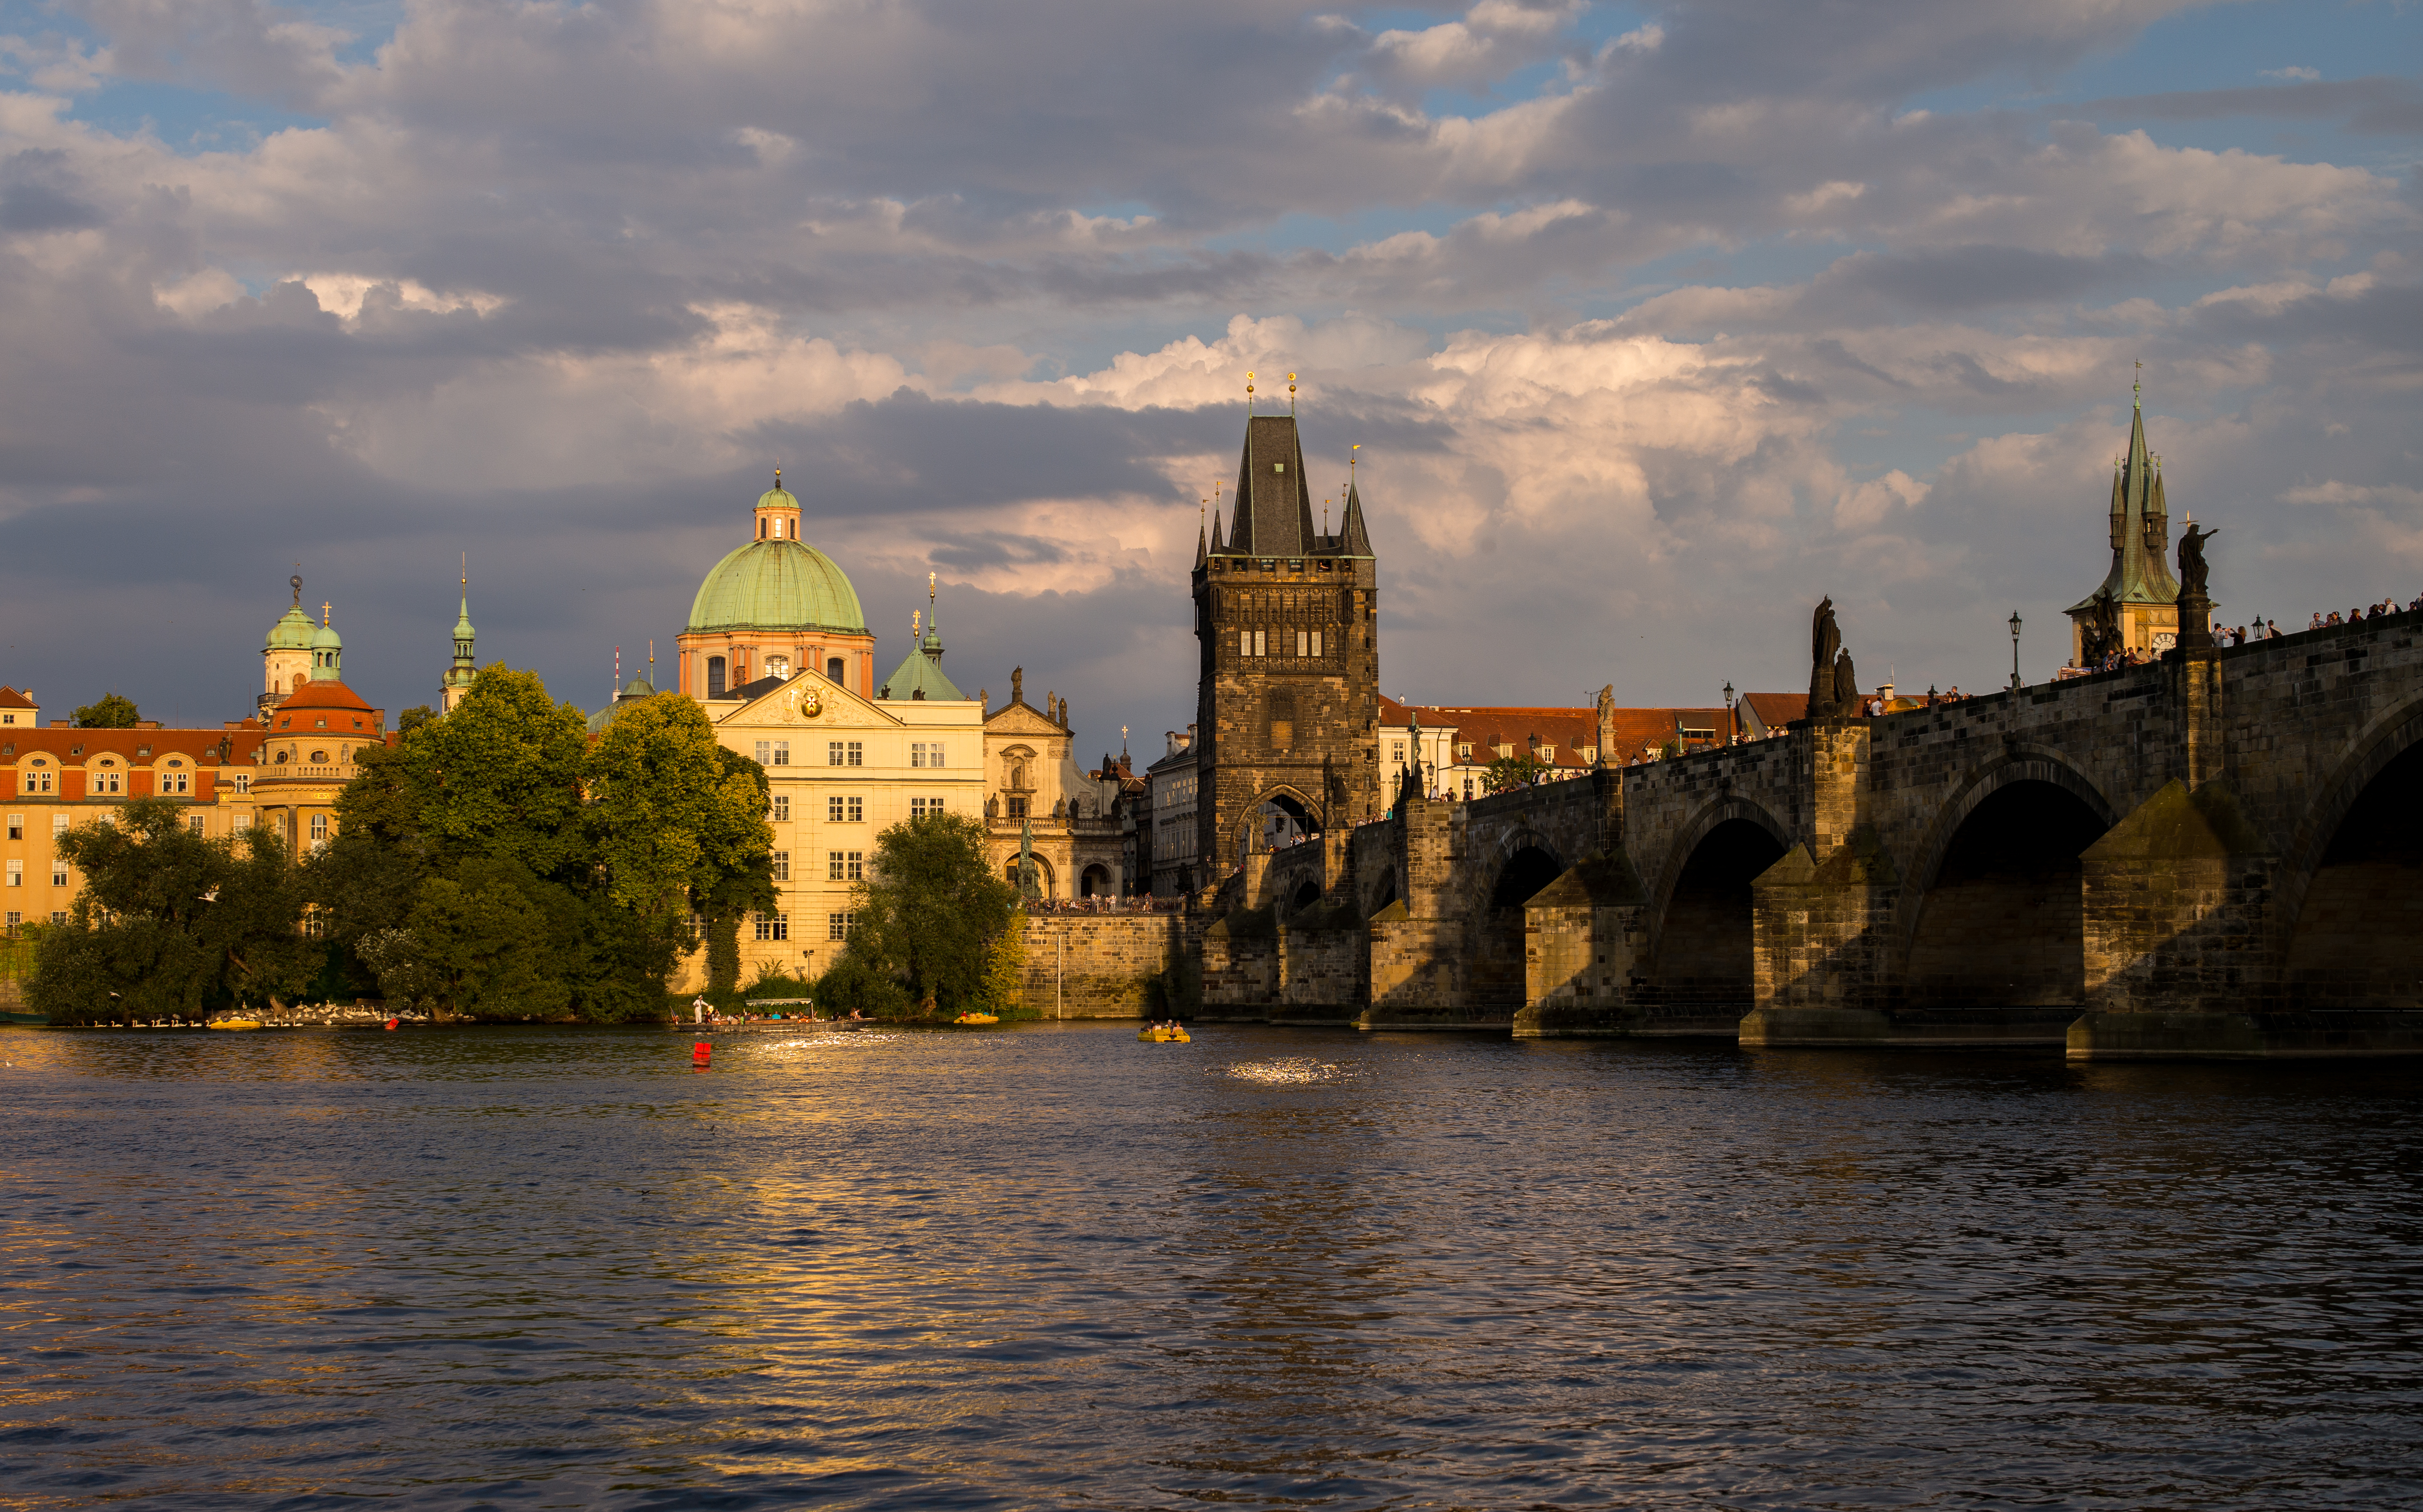
sea, water, architecture, sunset, bridge, morning, town, chateau, old, city, river, cityscape, summer, travel, dusk, europe, evening, reflection, castle, landmark, glow, cathedral, prague, tourism, waterway, place of worship, m, praga, 50, leica, stare, afternoon, 240, summilux, karluv, most, charles, vltava, reka, moldau, czech, czechia, cesko, praha, praag, prag, mesto